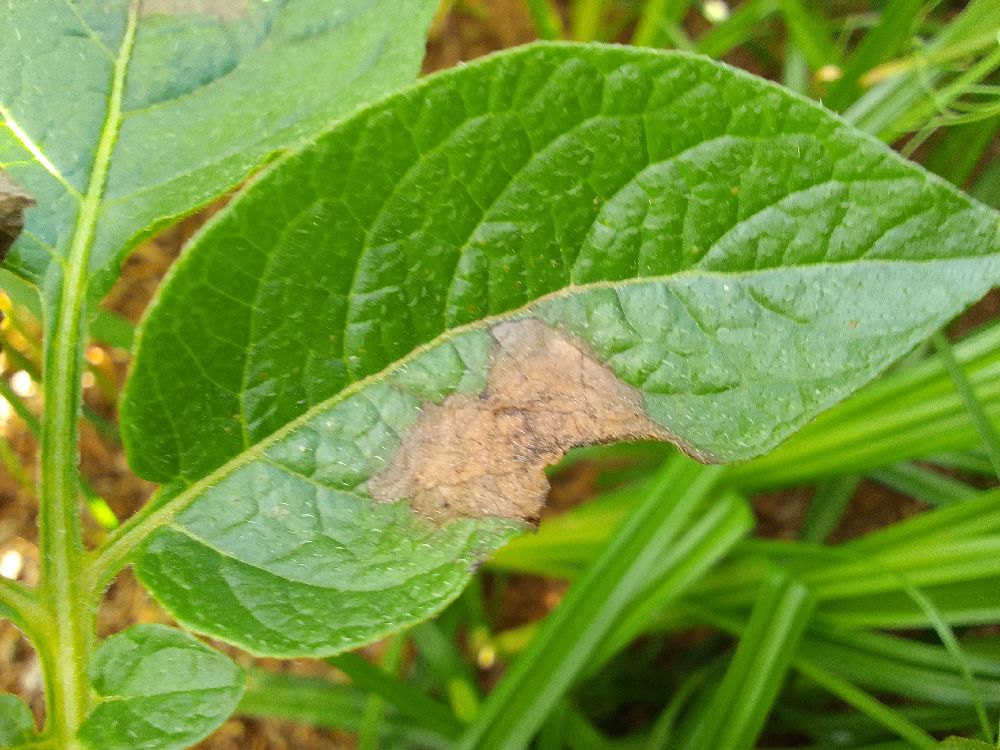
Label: Late blight